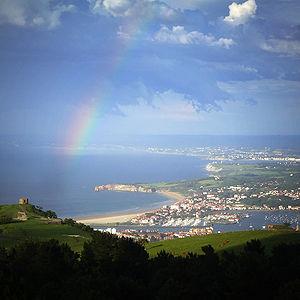
Le château-observatoire Abbadia est de style néogothique, situé sur la commune d'Hendaye, dans la province du Labourd. Construit par Eugène Viollet-le-Duc et Edmond Duthoit sur une commande d'Antoine d'Abbadie, il est classé comme monument historique et Maison des illustres. Les riches collections scientifiques, d'archives et de mobiliers sont d'origine et représentent un considérable patrimoine culturel représentatif du XIXᵉ siècle.